Mount Smart Stadium

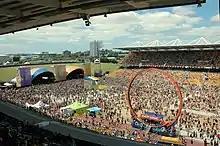
Big Day Out Double Stages, Auckland 2007

The Mount Smart Domain Board was established in 1943 with the purpose of transforming the former quarry site into a public reserve. In 1953, a plan was approved for a sports stadium which was officially opened in 1967. In 1978, it hosted 3 matches of the World Series Cricket tour of New Zealand. The stadium hosted track and field events including the highly successful Pan Am series during the early 1980s.